Karl Stetter

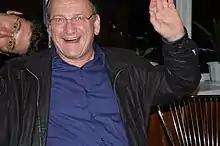
Stetter in 2010

Karl Otto Stetter (born 16 July 1941) is a German microbiologist and authority on astrobiology. Stetter is an expert on microbial life at high temperatures.